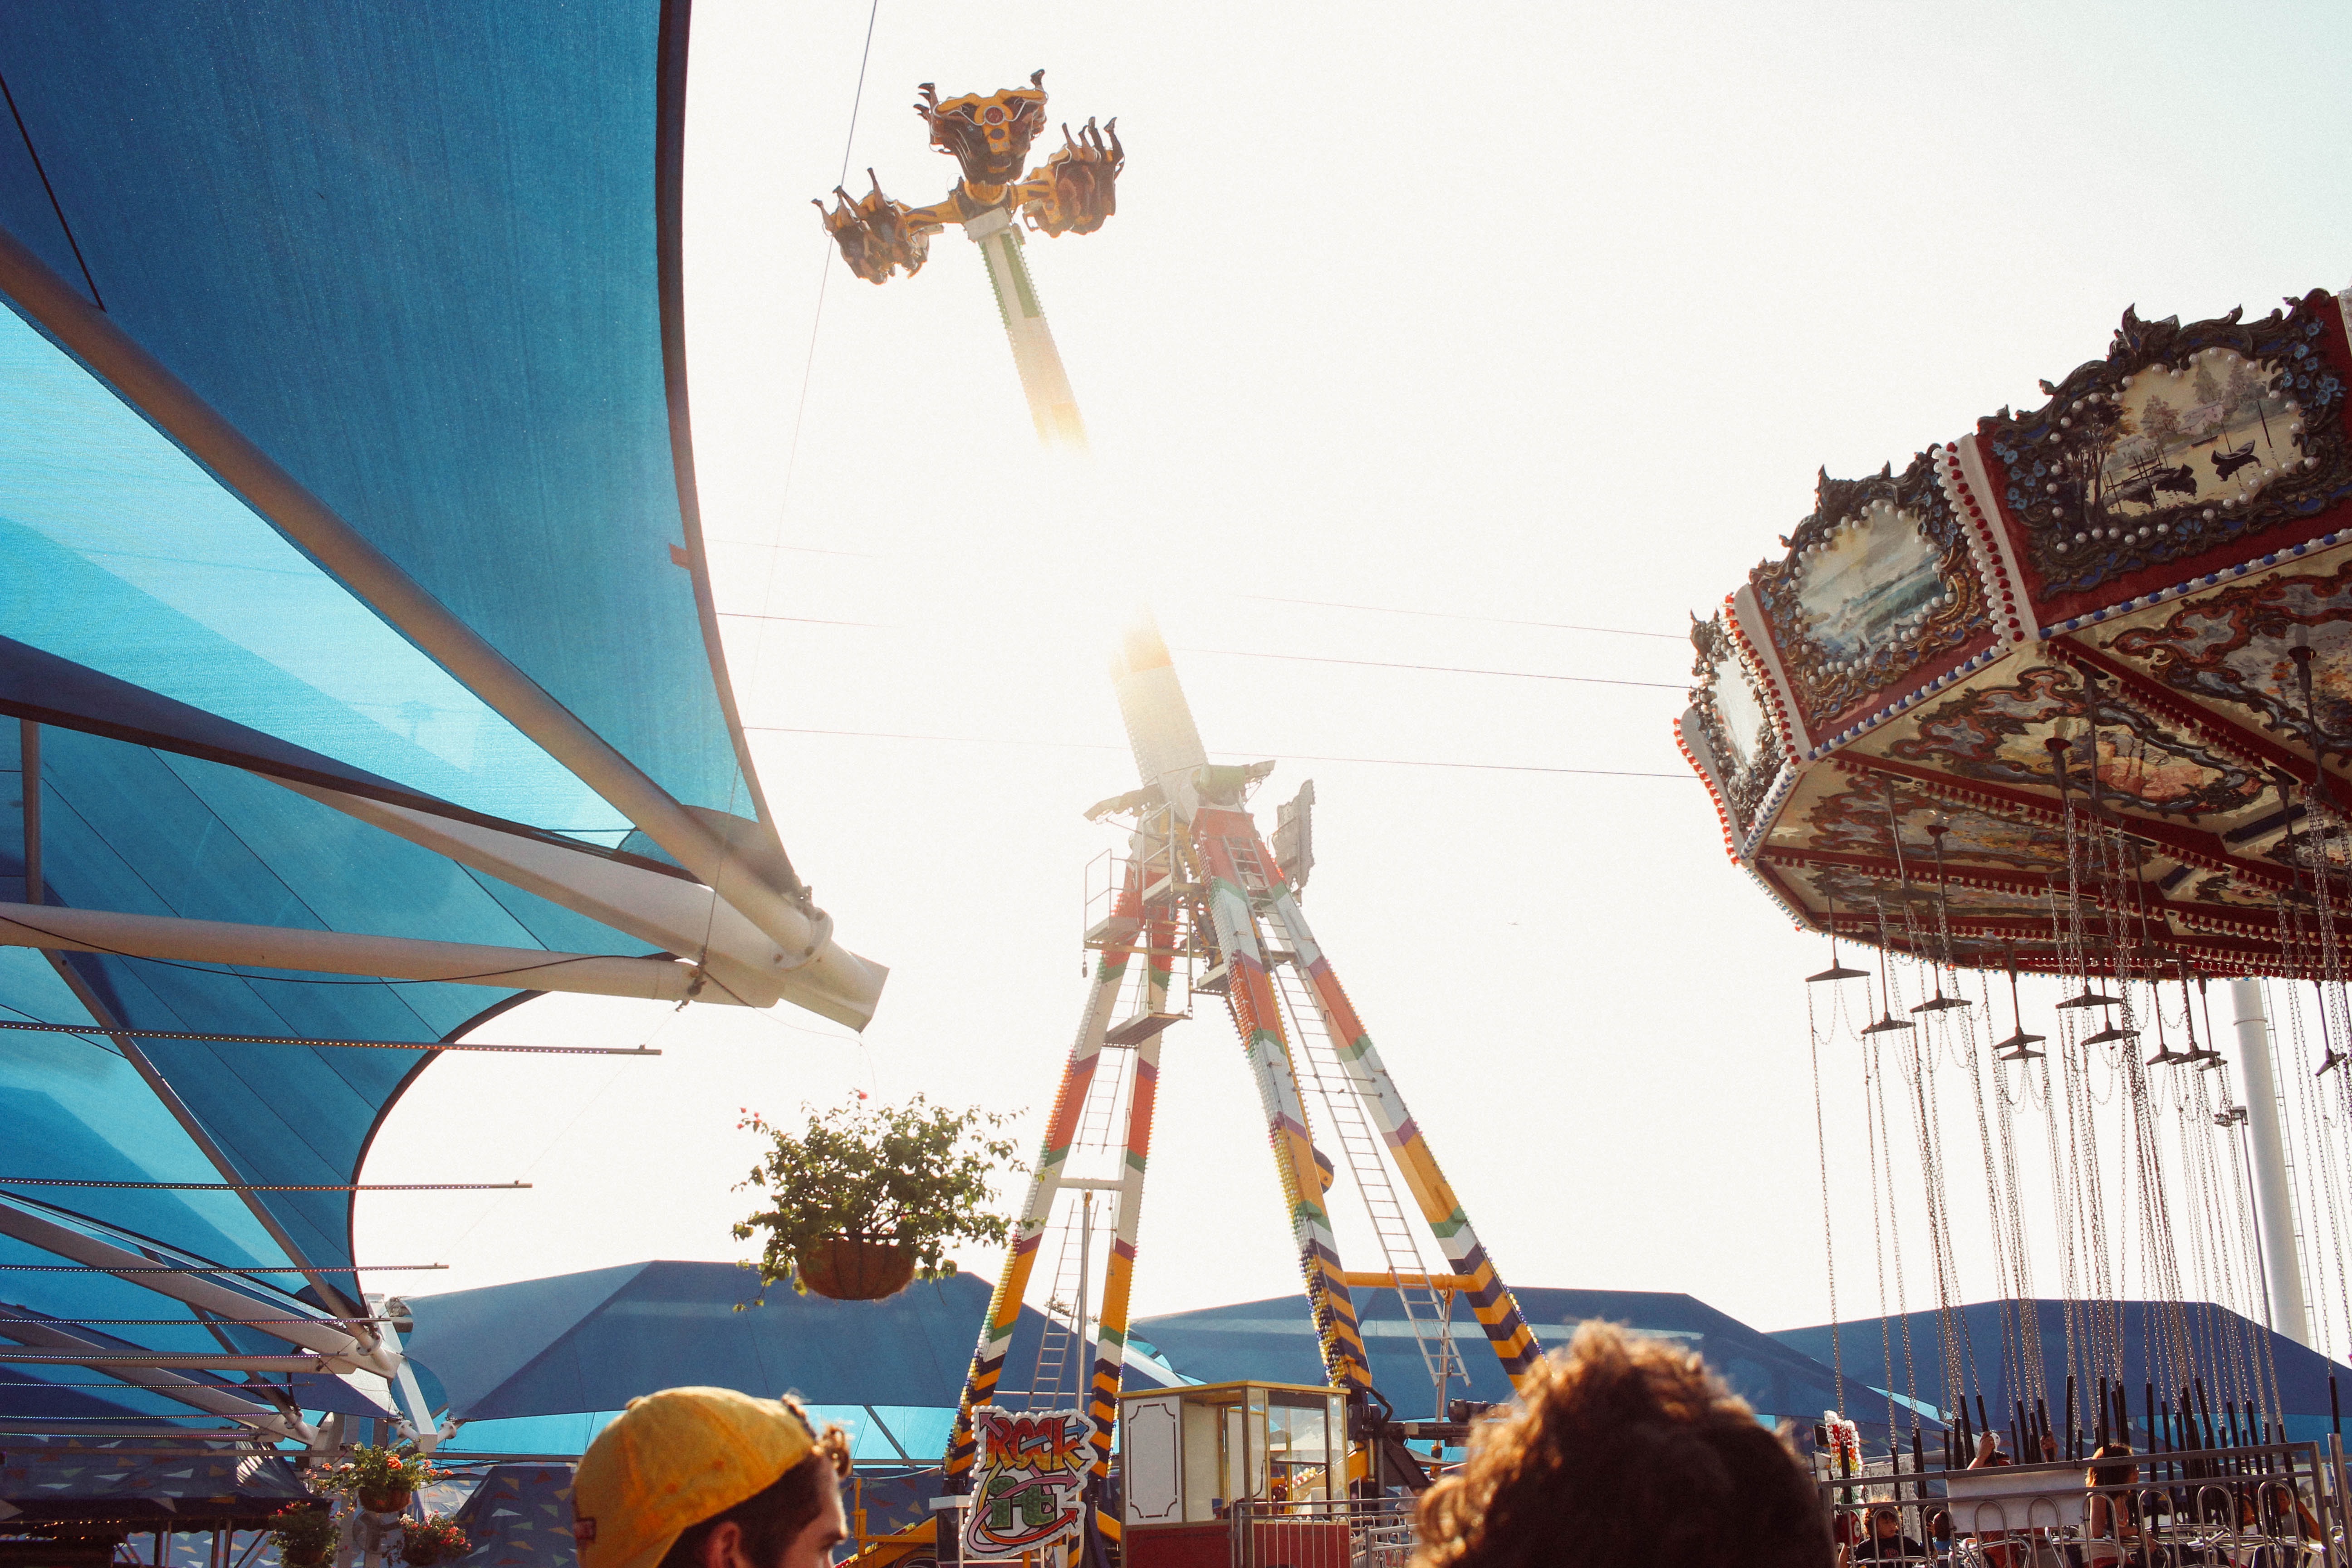
recreation, vehicle, ferris wheel, amusement park, park, festival, resort, tourist attraction, fair, amusement ride, outdoor recreation